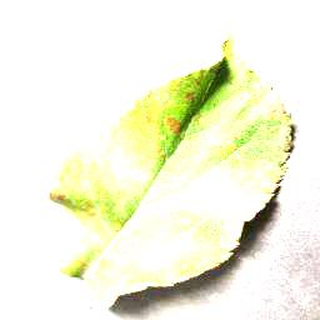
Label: apple_cedar_apple_rust